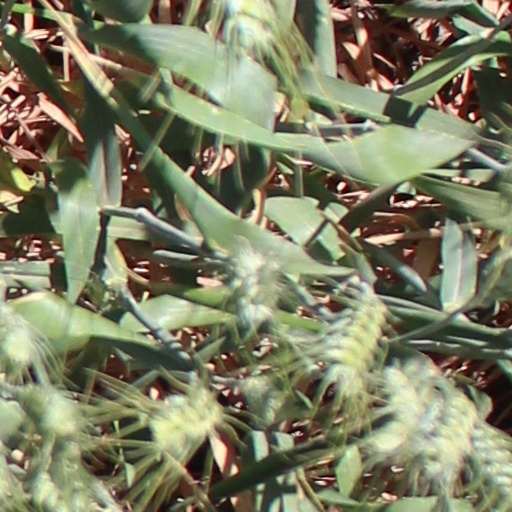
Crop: wheat